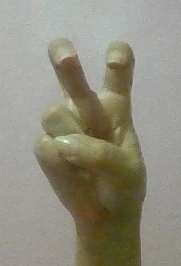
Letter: toot